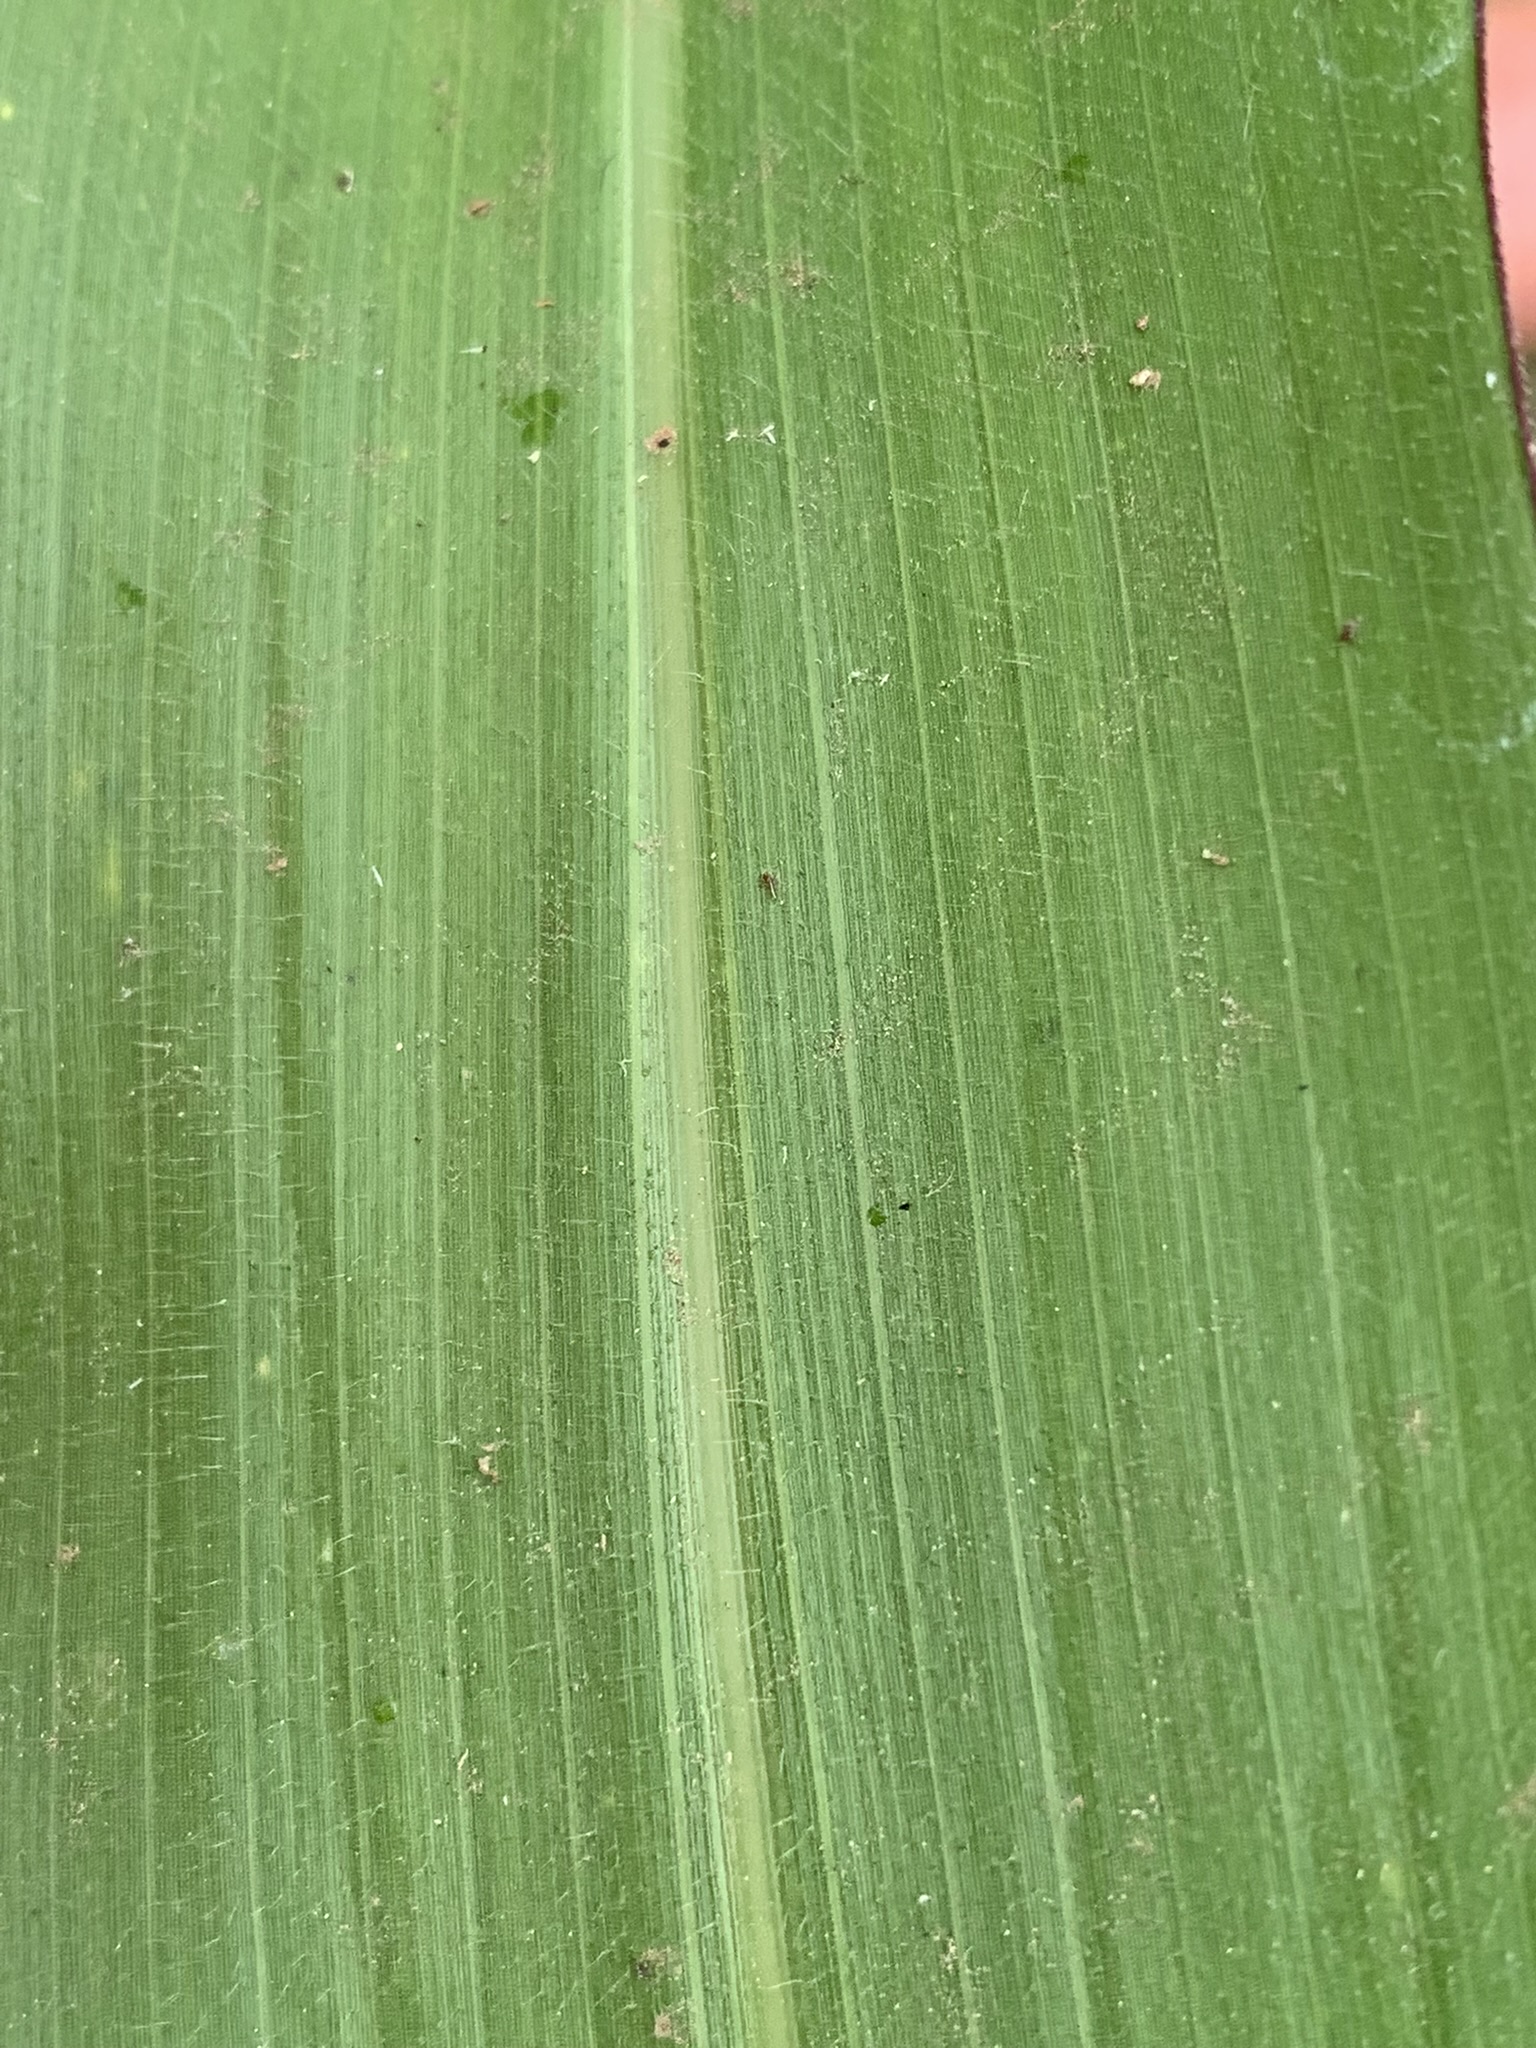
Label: Healthy